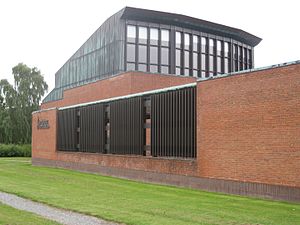
Business College Syd
Business College Syd, Sønderborg
Business College Syd, Sønderborg, Danmark. Store auditorium
Business College Syd er betegnelsen for en erhvervsskole, som i 2005 opstod som en fusion mellem Sønderborg Handelsskole og Mommark Handelskostskole.